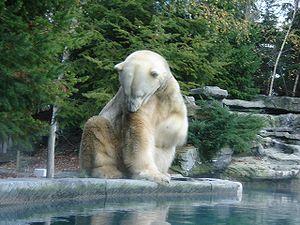
L'ours blanc, aussi connu sous le nom d'ours polaire, est un grand mammifère omnivore originaire des régions arctiques. C'est, avec l'ours kodiak et l'éléphant de mer, l'un des plus grands carnivores terrestres et il figure au sommet de sa pyramide alimentaire.
La Flèche est une commune française située dans le sud du département de la Sarthe en région Pays de la Loire. Sous-préfecture du département, chef-lieu d'arrondissement et de canton, siège de la communauté de communes du Pays Fléchois, elle compte 14 956 habitants selon le dernier recensement de 2017, ce qui en fait la deuxième commune sarthoise la plus peuplée. Implantée sur le Loir, au cœur du Maine angevin, la commune est marquée par un réseau hydrographique très dense.